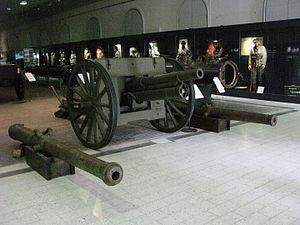
Le manège du musée de la Guerre est un bâtiment situé sur Iso Mustasaari à Helsinki en Finlande.